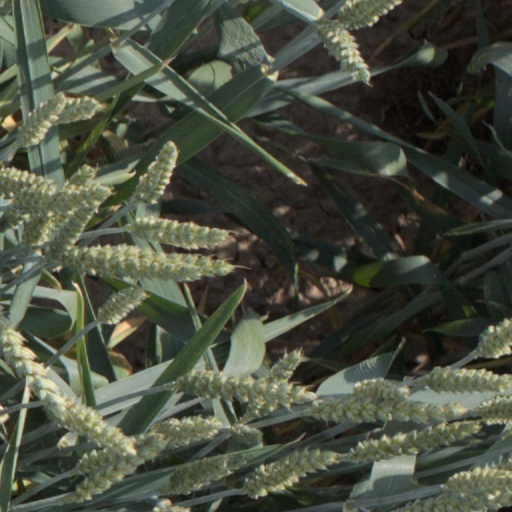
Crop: wheat